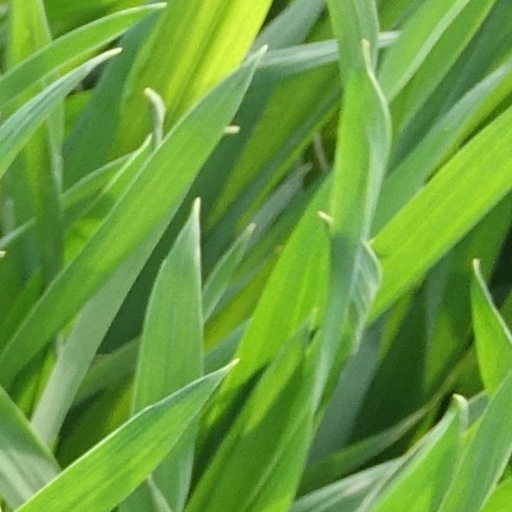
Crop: wheat